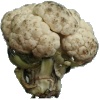
Label: cauliflower